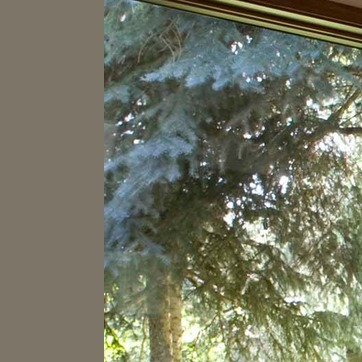
Material: foliage